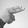
ASL letter: H